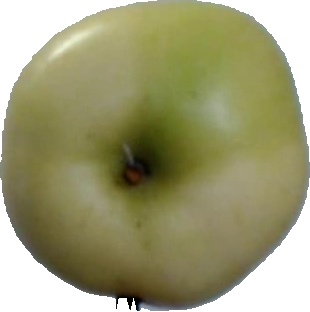
Label: apple_6